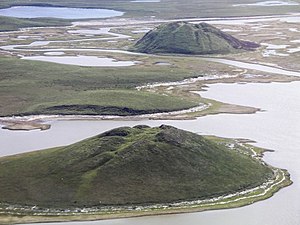
Pingo
Pingoer ved Tuktoyaktuk, Northwest Territories, Canada
En pingo er en høj af is dækket med jord, fremkommet ved at grundvand i permafrostområder presses mod overfladelaget og får dette til at bule op.